Zack Kassian

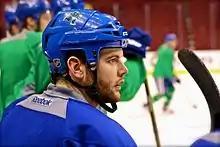
Kassian at Vancouver Canucks team practice in March 2012

In a telephone interview with Andrew Greven of TSN shortly after the trade, Kassian said he was surprised at the trade but was excited to play for a Stanley Cup-contending team. The reaction in the Vancouver media was largely of surprise that Gillis would trade away a well-performing rookie for one that was unproven at the NHL level. "The Vancouver Sun" columnist Iain MacIntyre declared it "a stunner" and "one of the most unpopular trades in Vancouver in years." Another "Sun" article likened the deal to a lopsided 1996 trade between the Canucks and Pittsburgh Penguins in which two first-round prospects of opposite playing styles – the skilled Markus Näslund and the larger, more aggressive Alek Stojanov – were exchanged.